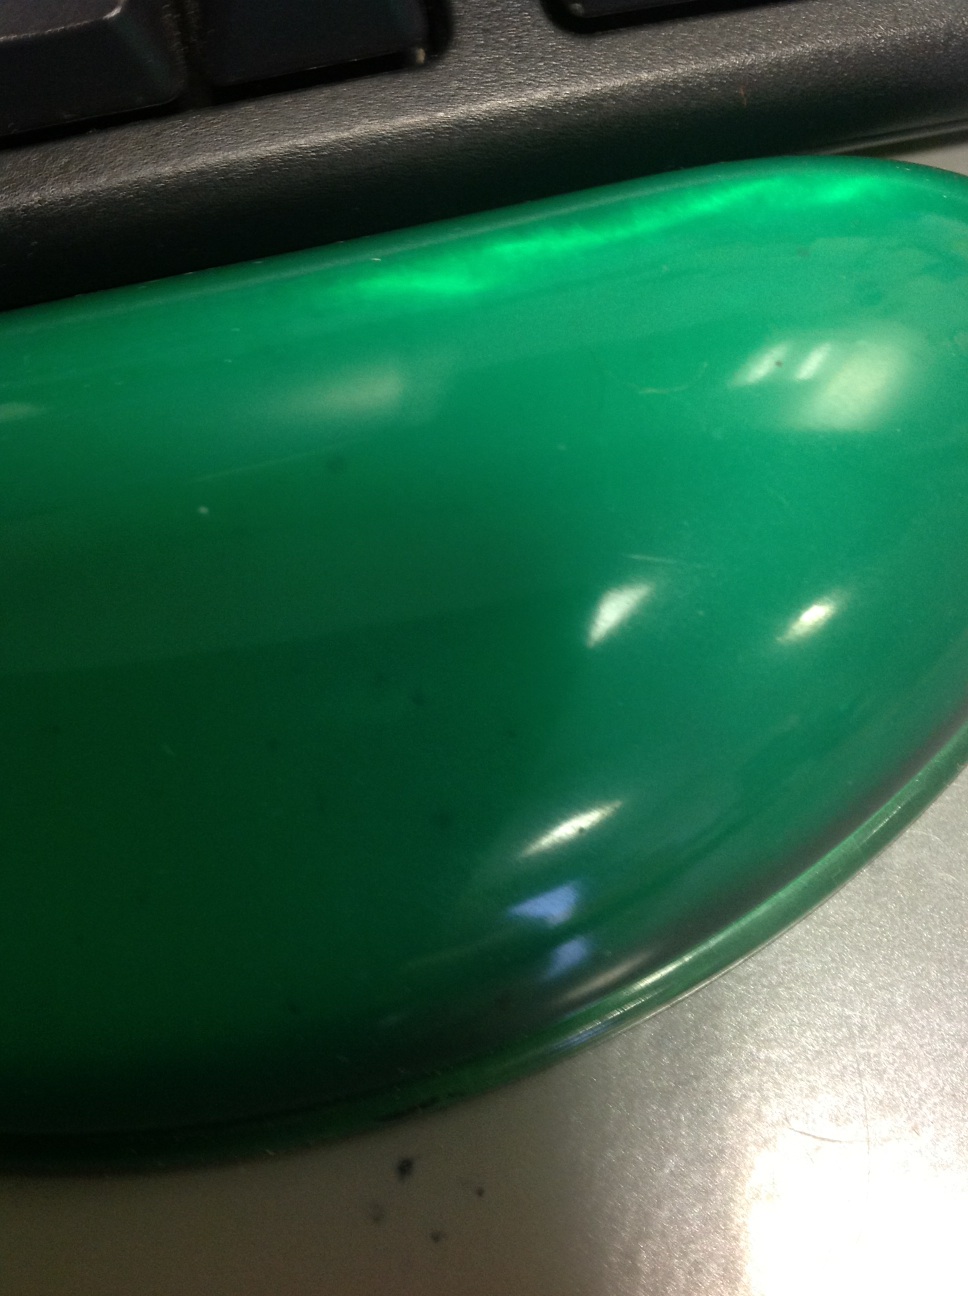Question: What color is this?
Answer: green